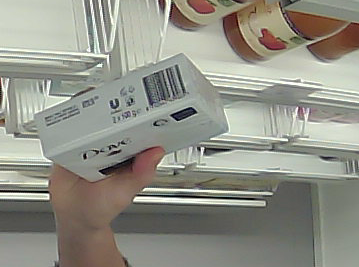
Product: dove_soap